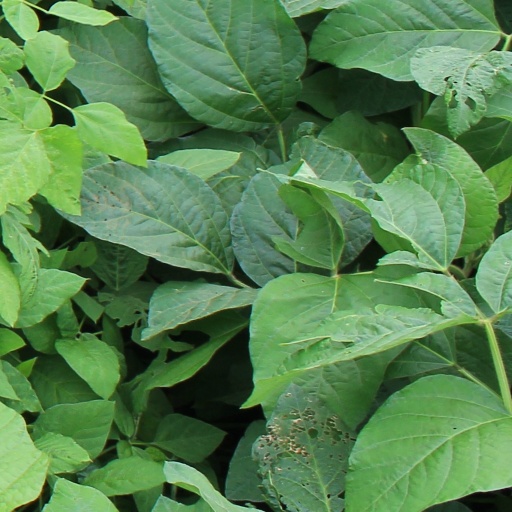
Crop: soybean